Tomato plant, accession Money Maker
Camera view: bottom (45 deg); turntable rotation: 150 degrees
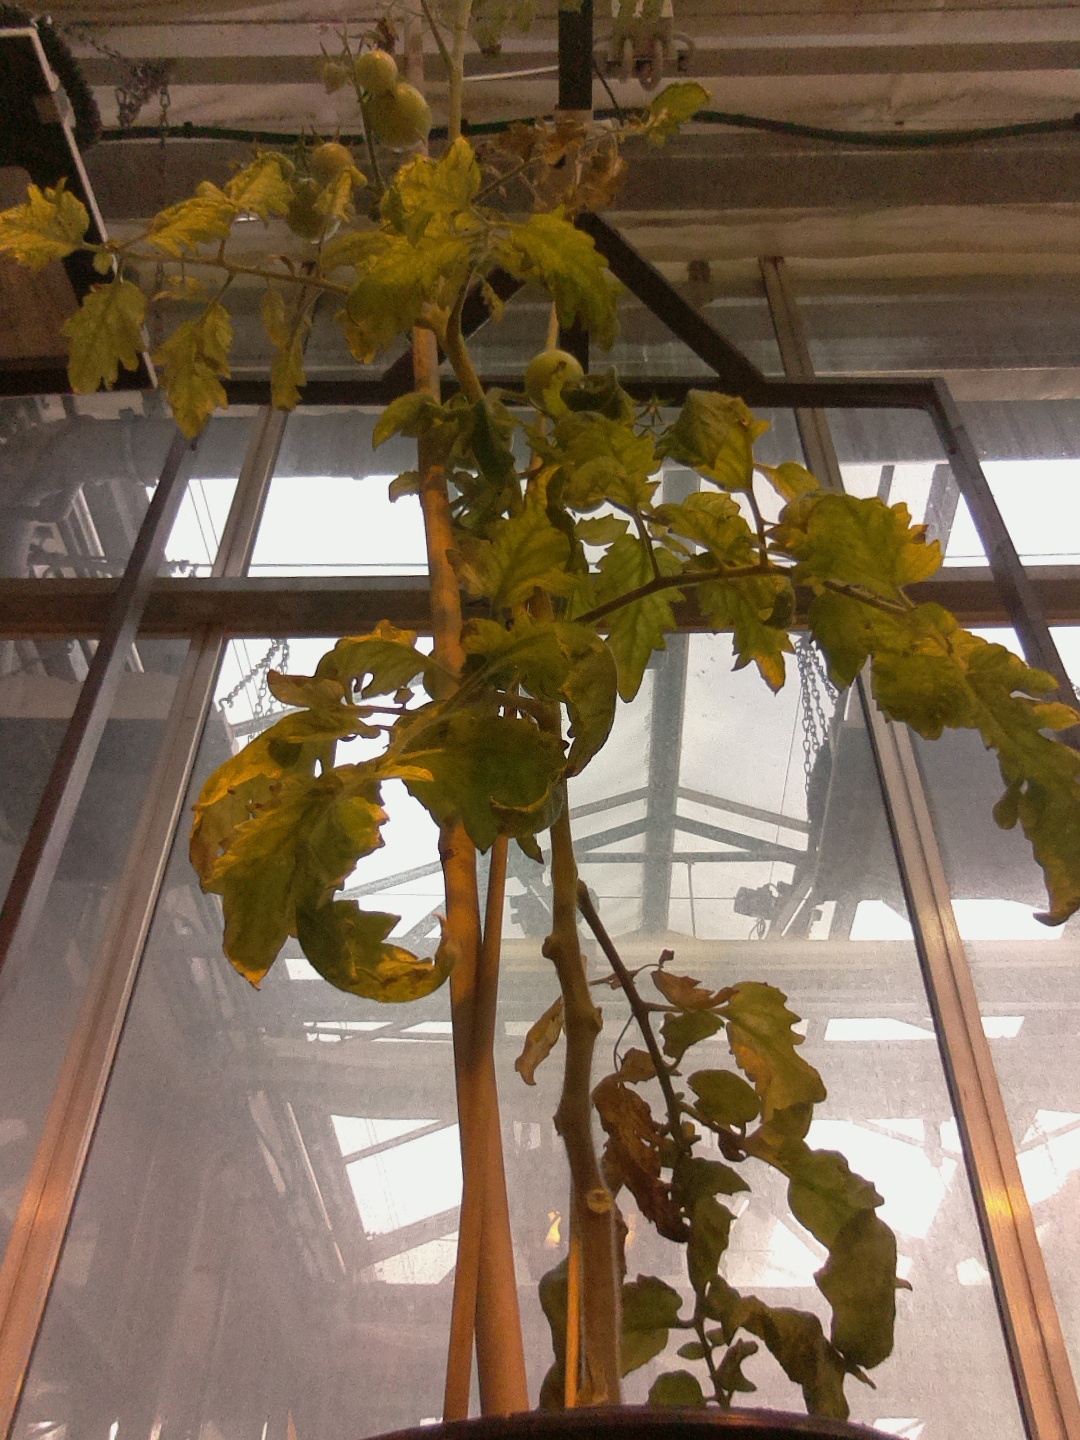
BBCH growth stage 76: 60%-70% of final fruit size